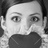
Emotion: surprise